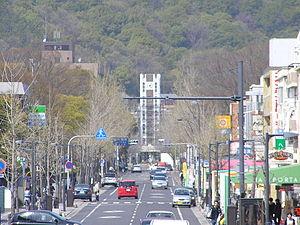
L'Université d'Okayama est une université nationale japonaise, située à Okayama dans la préfecture d'Okayama.